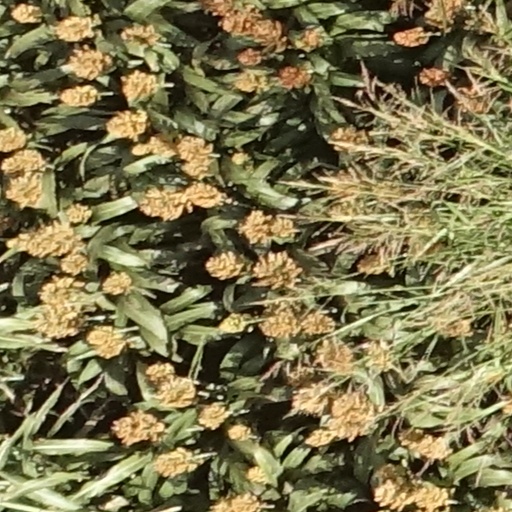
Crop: sorghum